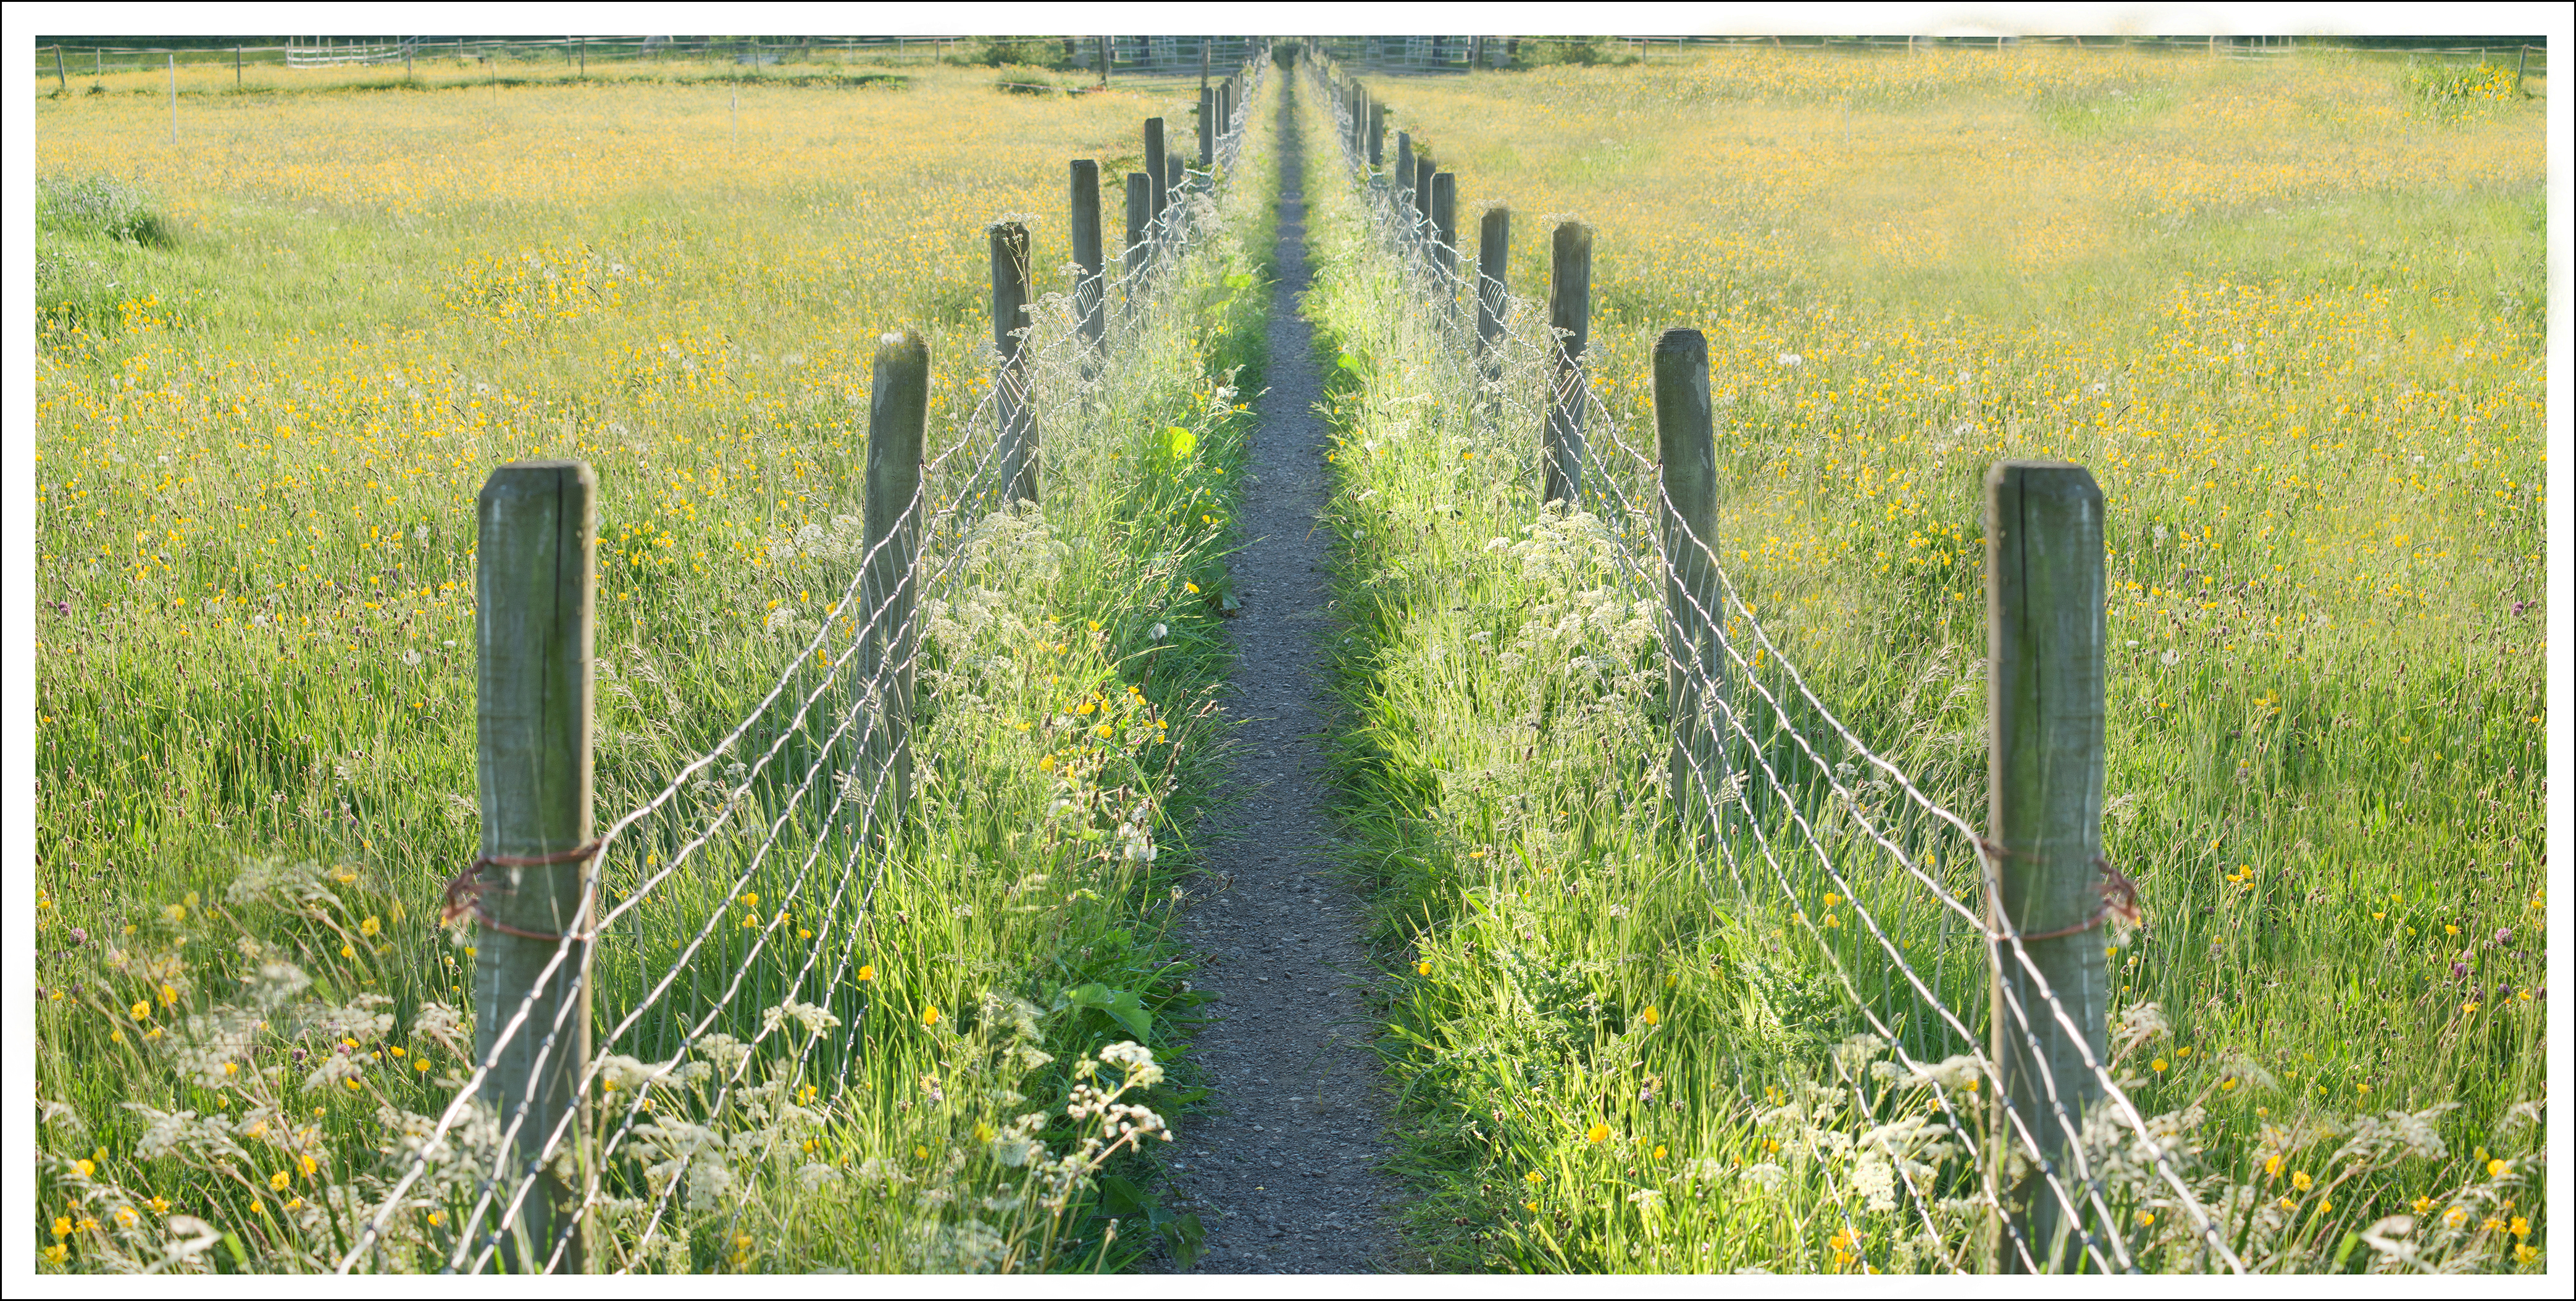
landscape, tree, path, pathway, grass, walking, fence, plant, hiking, field, farm, lawn, meadow, prairie, flower, wire, walk, trek, spring, golden, crop, hike, pasture, nikon, yellow, agriculture, route, season, flowers, uk, yorkshire, fields, gold, seasons, shrub, wakefield, nikkor, ecosystem, fenced, outwood, flowering plant, treking, grass family, woody plant, land plant, outdoor structure, home fencing